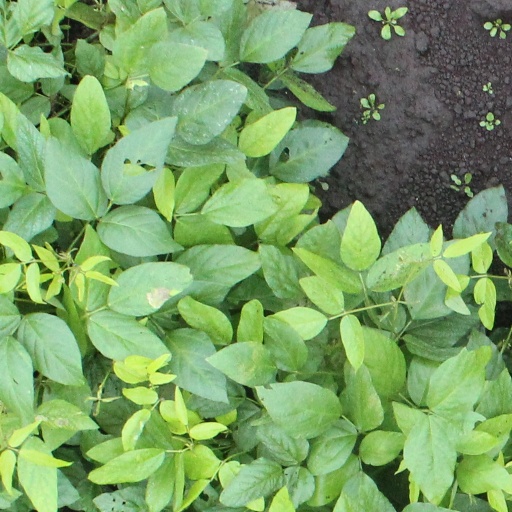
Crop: soybean